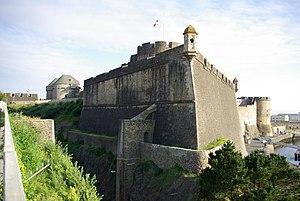
Vue du château de Brest
Le château de Brest est un château fort classé monument historique depuis le 21 mars 1923 situé dans le département du Finistère en France. Du Castellum romain du IIIᵉ siècle à la citadelle de Vauban jusqu'à aujourd'hui, il a traversé dix-sept siècles d’histoire et a conservé pendant tout ce temps sa vocation originelle de forteresse militaire. Il demeure aujourd'hui un site stratégique de première importance.
Cet article recense les monuments historiques français classés en 1923.
Cet article recense une partie des monuments historiques du Finistère, en France.